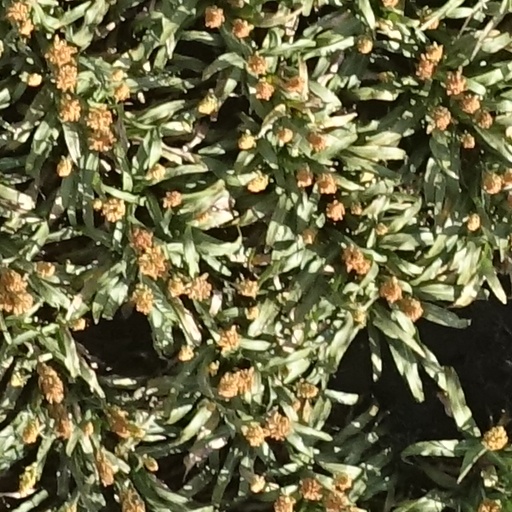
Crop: sorghum